Irrigation in India

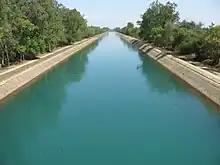
One of the sections of Bhakra Canal system in north India. This canal network irrigates over 4 million hectares of land.

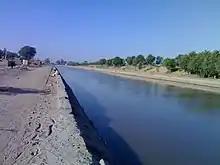
An irrigation canal in western Rajasthan

India's irrigation covered crop area was about 22.6 million hectares in 1951, and it increased to a potential of 90 mha at the end of 1995, inclusive of canals and groundwater wells. However, the potential irrigation relies on reliable supply of electricity for water pumps and maintenance, and the net irrigated land has been considerably short. According to 2001/2002 Agriculture census, only 58.13 million hectares of land was actually irrigated in India. The total arable land in India is 160 million hectares (395 million acres). According to the World Bank, only about 35% of total agricultural land in India was reliably irrigated in 2010.